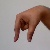
The image shows a hand gesture representing the letter 'Q' in Indian Sign Language.